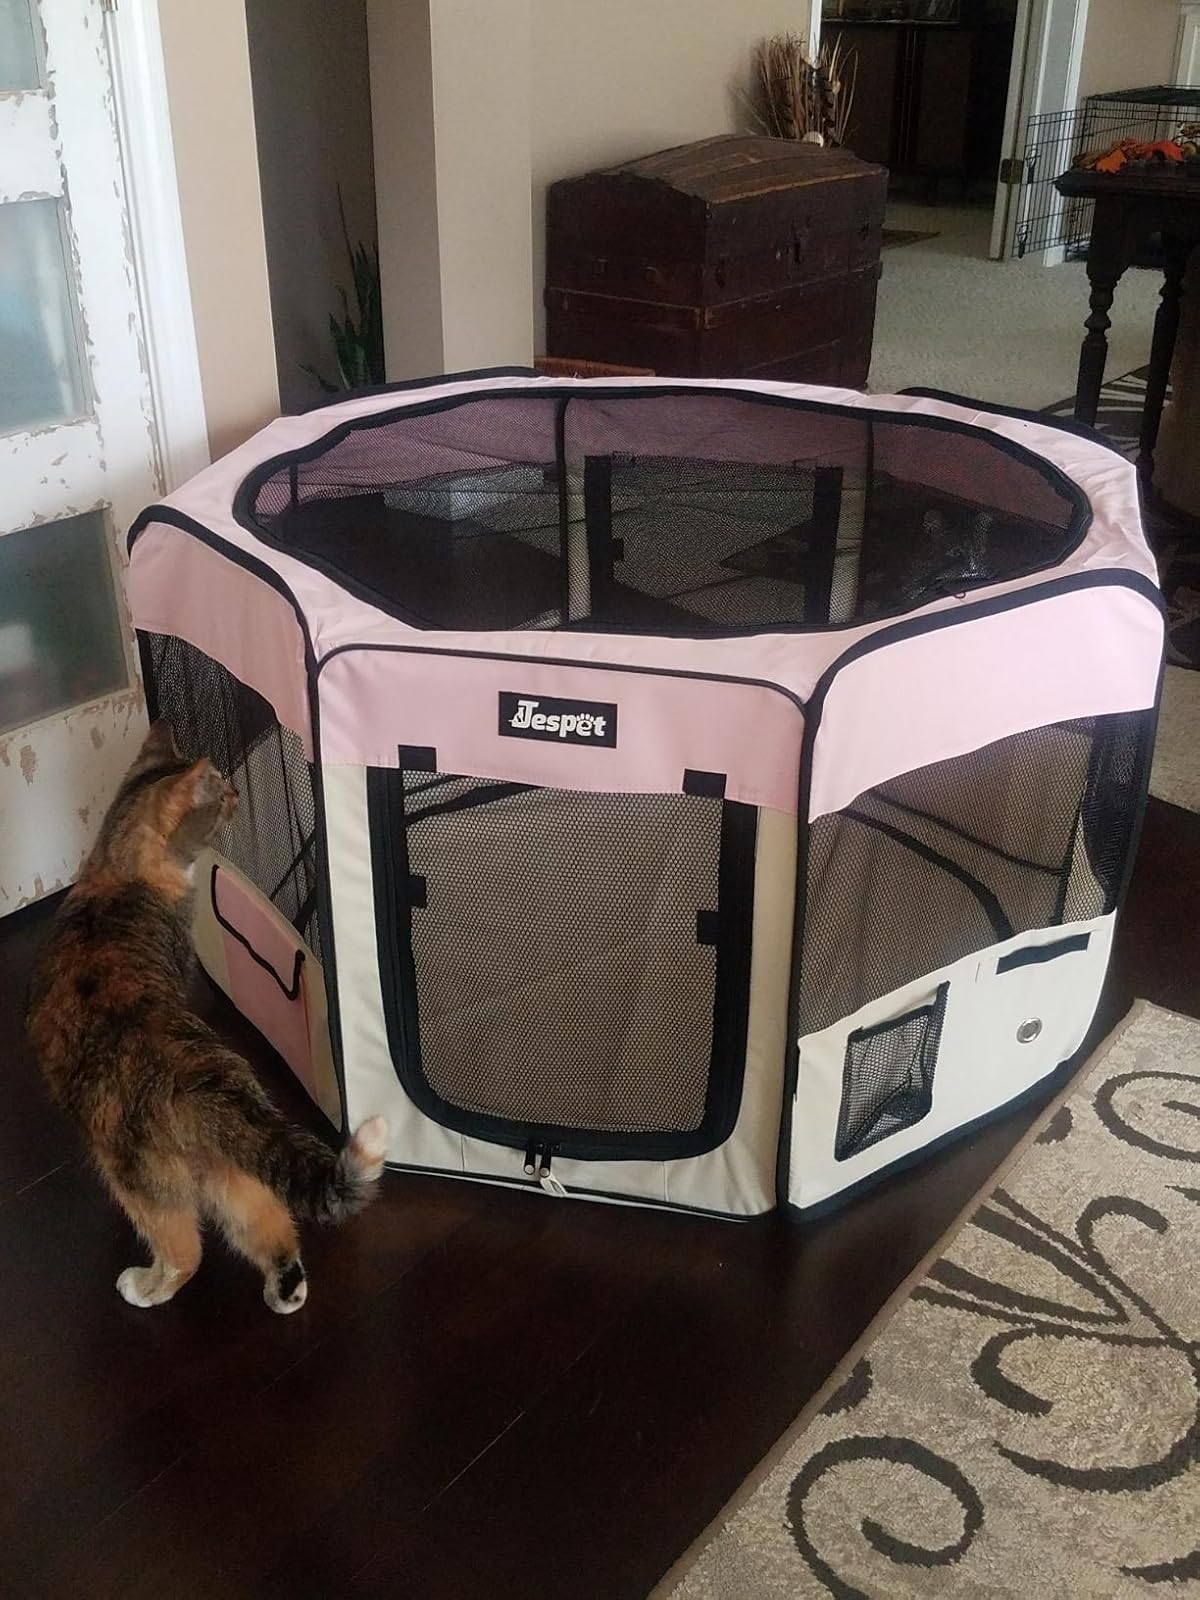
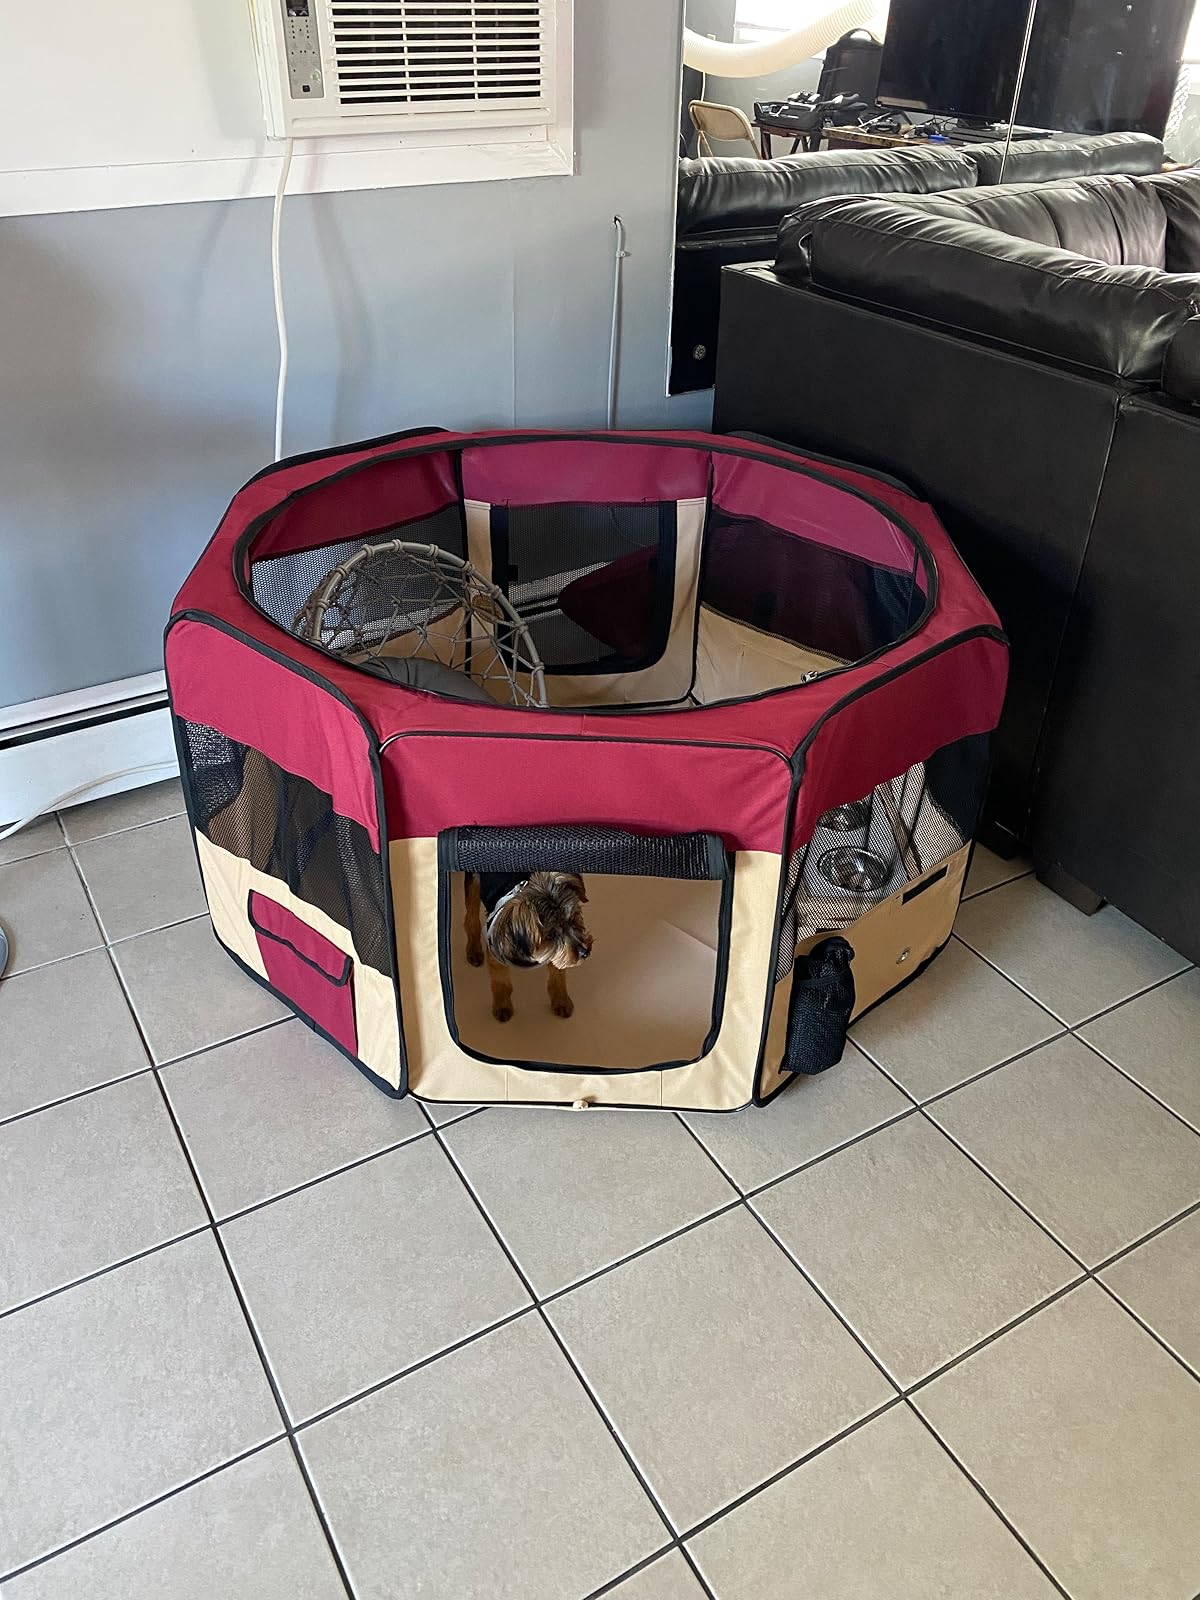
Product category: items_kennel
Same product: no